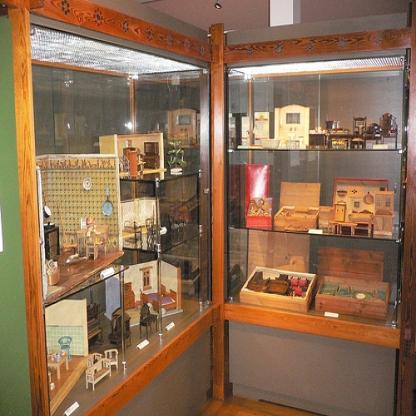
Scene: Indoor